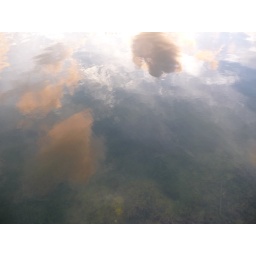
The sea water in the Keys is so clear it reflects everything